Cecil Rhodes

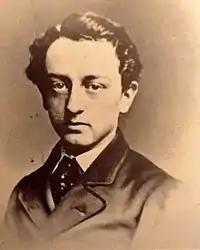
Rhodes at the age of sixteen

When he arrived in Africa, Rhodes lived on money lent by his aunt Sophia. After a brief stay with the Surveyor-General of Natal, P.C. Sutherland, in Pietermaritzburg, Rhodes took an interest in agriculture. He joined his brother Herbert on his cotton farm in the Umkomazi valley in Natal. The land was unsuitable for cotton, and the venture failed.